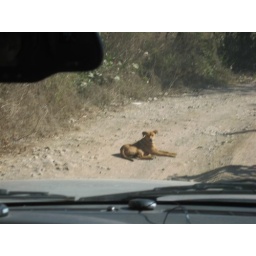
dog sleeping in the middle of nowhere on the road